Bushman's Revenge

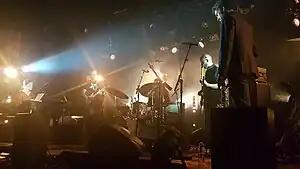
Bushman's Revenge at the 2019 Moldejazz

Bushman's Revenge mix rock and jazz. On the album "Jitterbug" (2010) Ståle Storløkken appears on two tracks. Ola Kvernberg and Kjetil Møster appeared with Bushman's Revenge at Moldejazz 2012, and Kjetil Møster and David Wallumrød at Kongsberg Jazzfestival 2013.